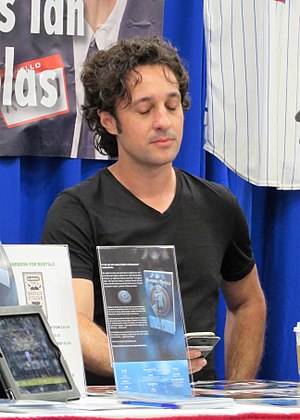
Thomas Ian Nicholas
Thomas Ian Nicholas er en amerikansk skuespiller, sanger, musiker, filmproducer, filminstruktør og manuskriptforfatter. Han spillede rollen som Kevin Myers i American Pie-filmene.